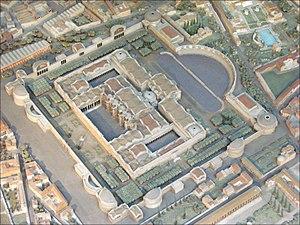
Les thermes de Dioclétien, sont des thermes romains, les plus vastes jamais construits dans la Rome antique, situés au nord-est de la Ville, sur le Viminal. Leur construction a débuté en 298 sous l'empereur Maximien Hercule, nommé Augustus de l'Occident par Dioclétien. Ils sont inaugurés en 306, après l'abdication des deux empereurs.
Les thermes romains sont des établissements abritant les bains publics de la Rome antique qui participent au maintien de la santé publique en permettant aux populations de se laver dans de bonnes conditions d'hygiène. Leur ouverture progressive à toutes les couches sociales en fait des lieux de grande mixité. Durant l'Empire romain, la pratique du thermalisme dans des établissements dédiés accessibles à tous et offrant plus de services que la simple fonction de bain devient une caractéristique de la culture romaine.